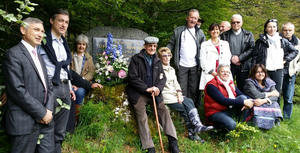
Dépôt de Gerbe par les Amis de Retord à l'occasion des 130 ans de la naissance de Delphine Arène
Delphine Arène, née à Nantua le 22 avril 1886 et morte le 1ᵉʳ janvier 1975 à Nantua, issue d'une famille d'écrivains et imprimeurs est un écrivain, journaliste pour le journal l'Abeille du Bugey et du pays de Gex. La « Dame du Haut-Bugey » aurait fêté ses 130 ans en 2016, considérée comme la « poétesse du Retord » elle reste pour tous la « grande femme du Retord ». Un numéro spécial de la revue Visages de L'Ain lui a été consacré en en 1975. Emile Bocquillod a rédigé son portrait dans un article intitulé Quelques fleurs pour Delphine Arène, repris dans son ouvrage Portraits de l'Ainparu en 1994.